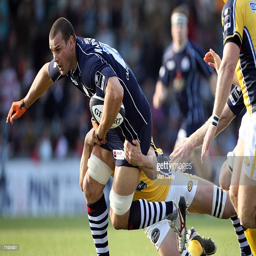
athlete is tackled during the match .